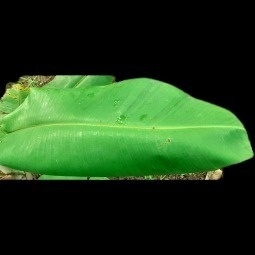
Label: Calcium